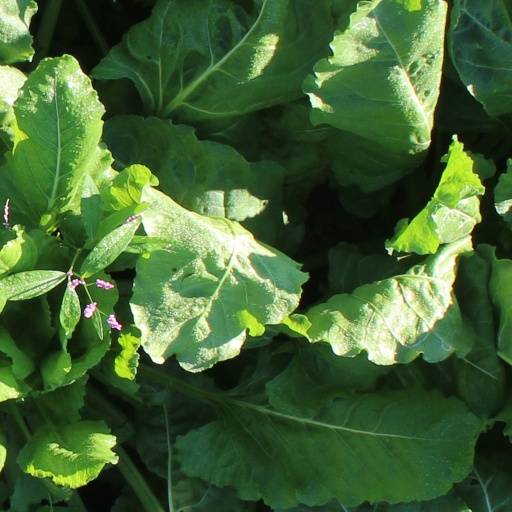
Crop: sugar beet